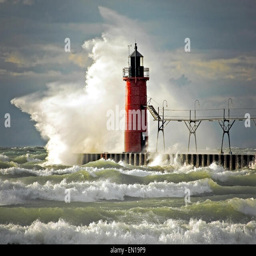
wild wave crashing on a red lighthouse at the end of a pier